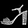
Label: Sandal